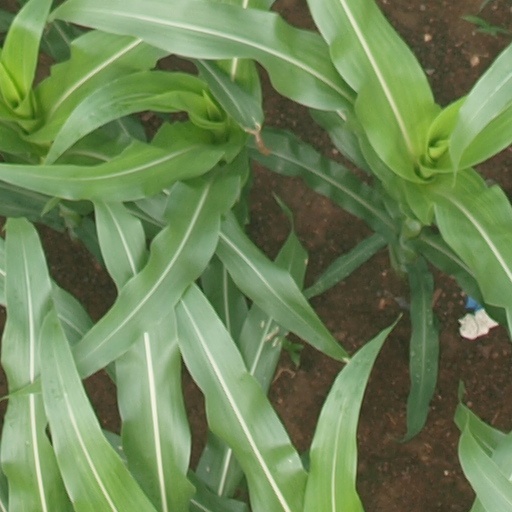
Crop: maize; corn